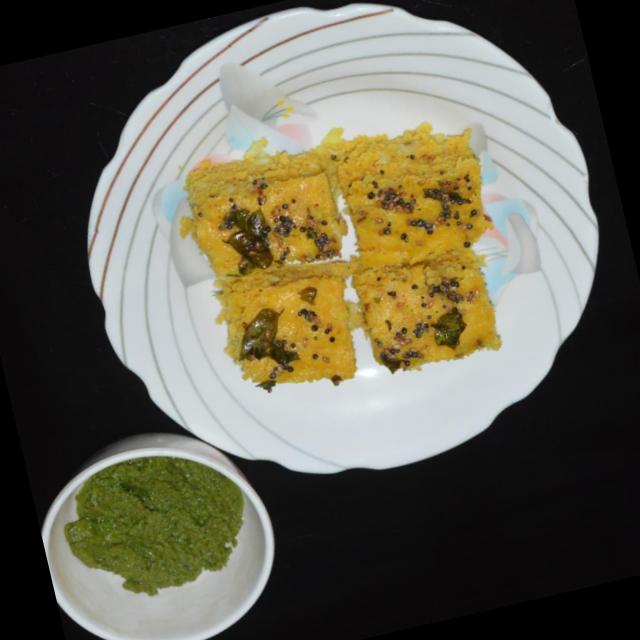
Dish: dhokla